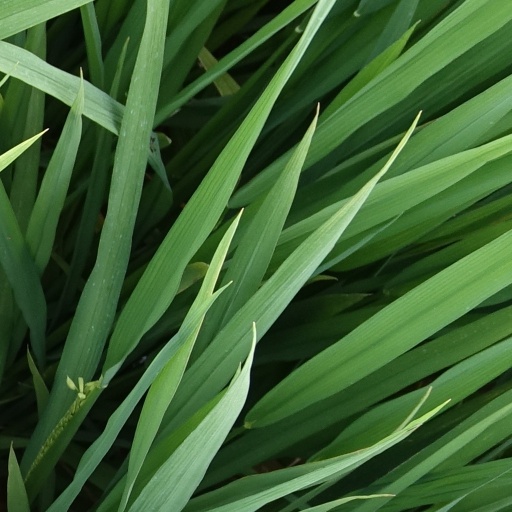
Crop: rice